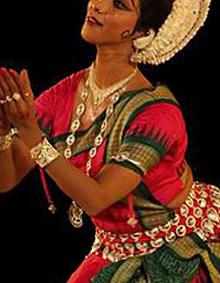
Dance form: odissi